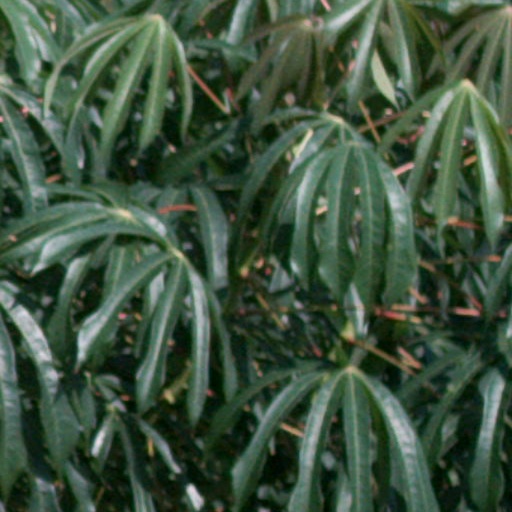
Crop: cassava